Current source

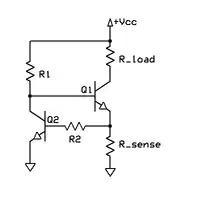
Current limiter with NPN transistors

The circuit to the left overcomes the thermal problem (see also, current limiting). To see how the circuit works, assume the voltage has just been applied at V+. Current runs through R1 to the base of Q1, turning it on and causing current to begin to flow through the load into the collector of Q1. This same load current then flows out of Q1's emitter and consequently through to ground. When this current through to ground is sufficient to cause a voltage drop that is equal to the drop of Q2, Q2 begins to turn on. As Q2 turns on it pulls more current through its collector resistor, R1, which diverts some of the injected current in the base of Q1, causing Q1 to conduct less current through the load. This creates a negative feedback loop within the circuit, which keeps the voltage at Q1's emitter almost exactly equal to the drop of Q2. Since Q2 is dissipating very little power compared to Q1 (since all the load current goes through Q1, not Q2), Q2 will not heat up any significant amount and the reference (current setting) voltage across will remain steady at ≈0.6 V, or one diode drop above ground, regardless of the thermal changes in the drop of Q1. The circuit is still sensitive to changes in the ambient temperature in which the device operates as the BE voltage drop in Q2 varies slightly with temperature.